365 Days (2020 film)

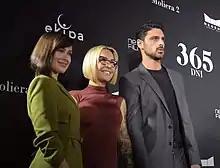
Anna Maria Sieklucka, Blanka Lipińska, and Michele Morrone in 2019

The film scenes were primarily shot in Poland (Warsaw, Kraków and Niepołomice) and in Italy (Sanremo).